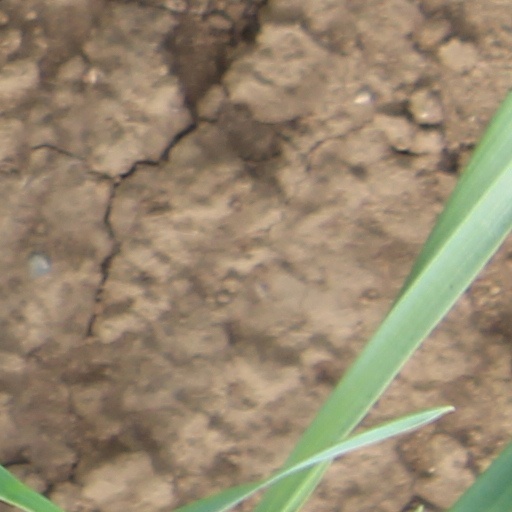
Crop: wheat